Burnham Westgate Hall

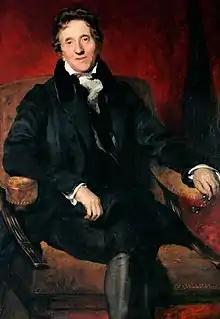
Sir John Soane, remodelled the interior of the Hall in the mid 1780s

The flanking bays of the central block are slightly recessed, with one sash window on each floor under flat rubbed brick arches. At second floor above the outer wings the corners are further recessed, with a low parapet around the slate roof. To either side is a two-storey single bay wing, brought forward in line with the pedimented central bays.